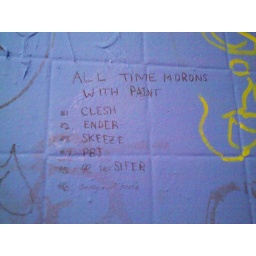
on the men's bathroom wall of the Blue Danube in Columbus, OH